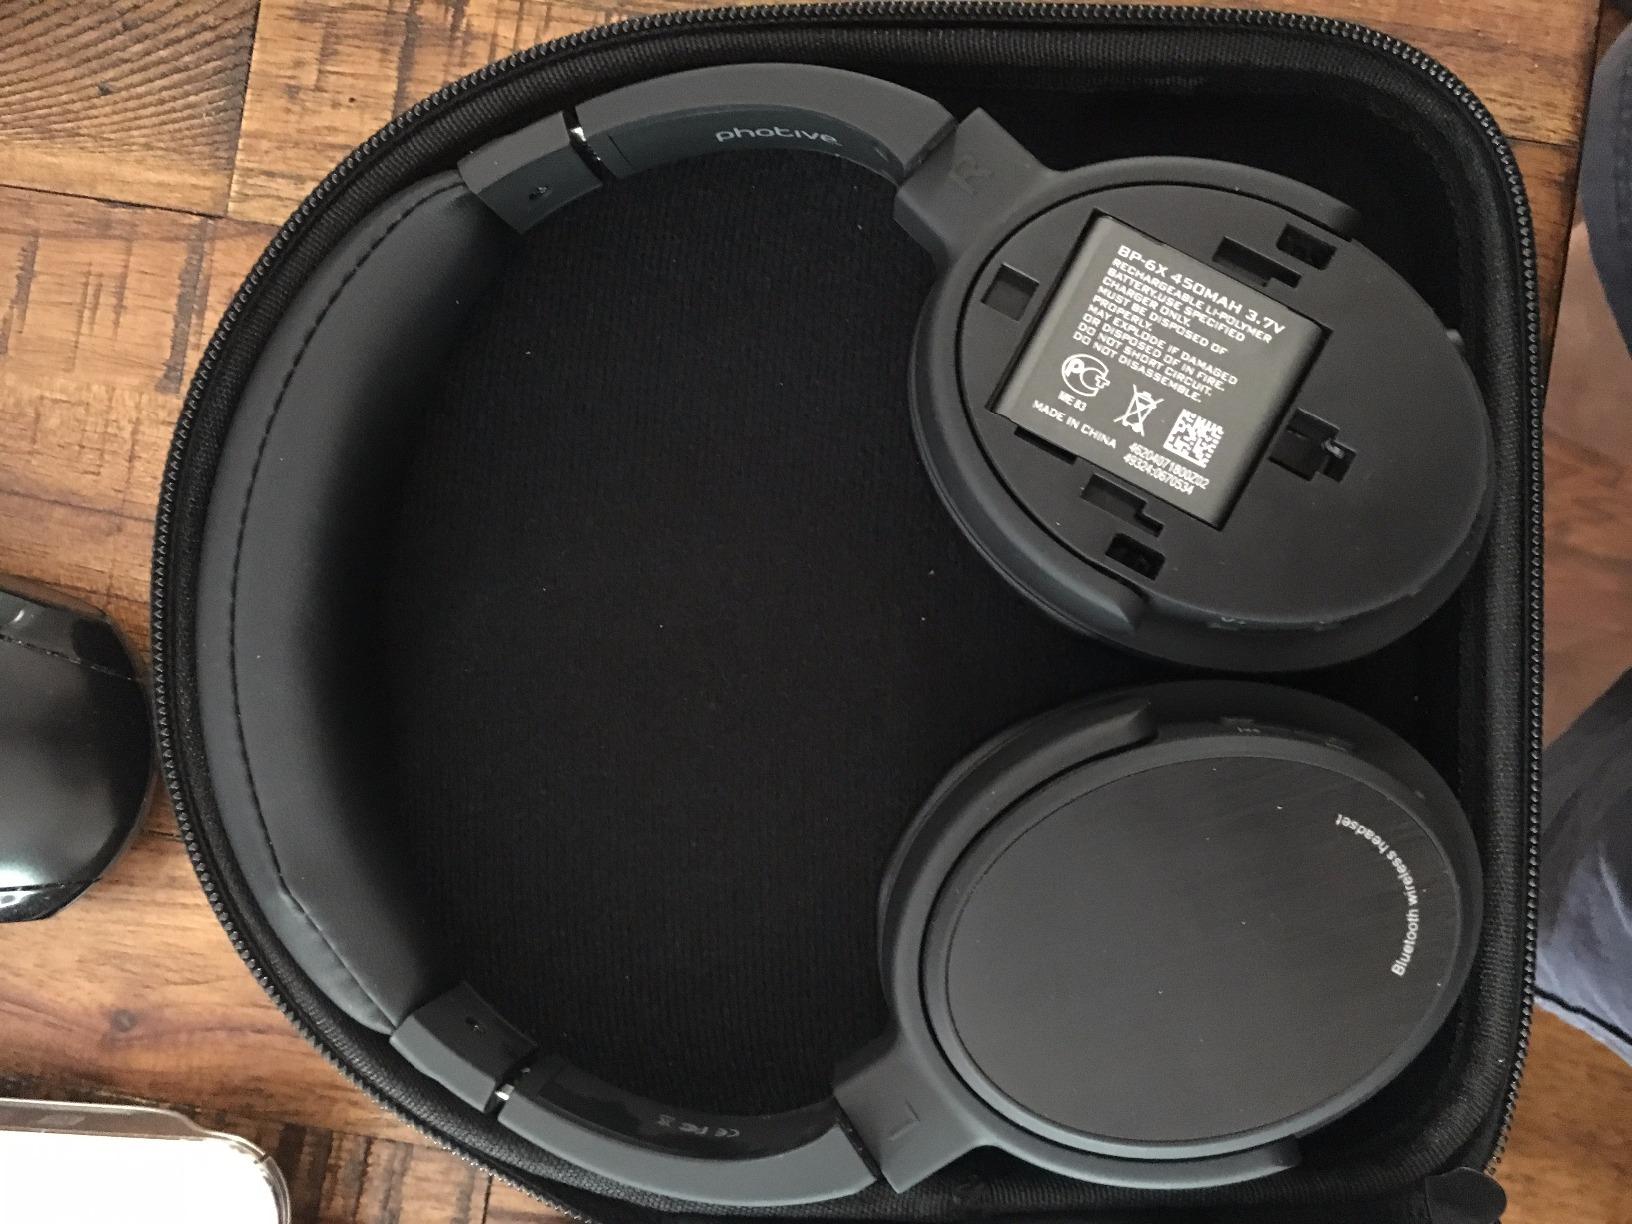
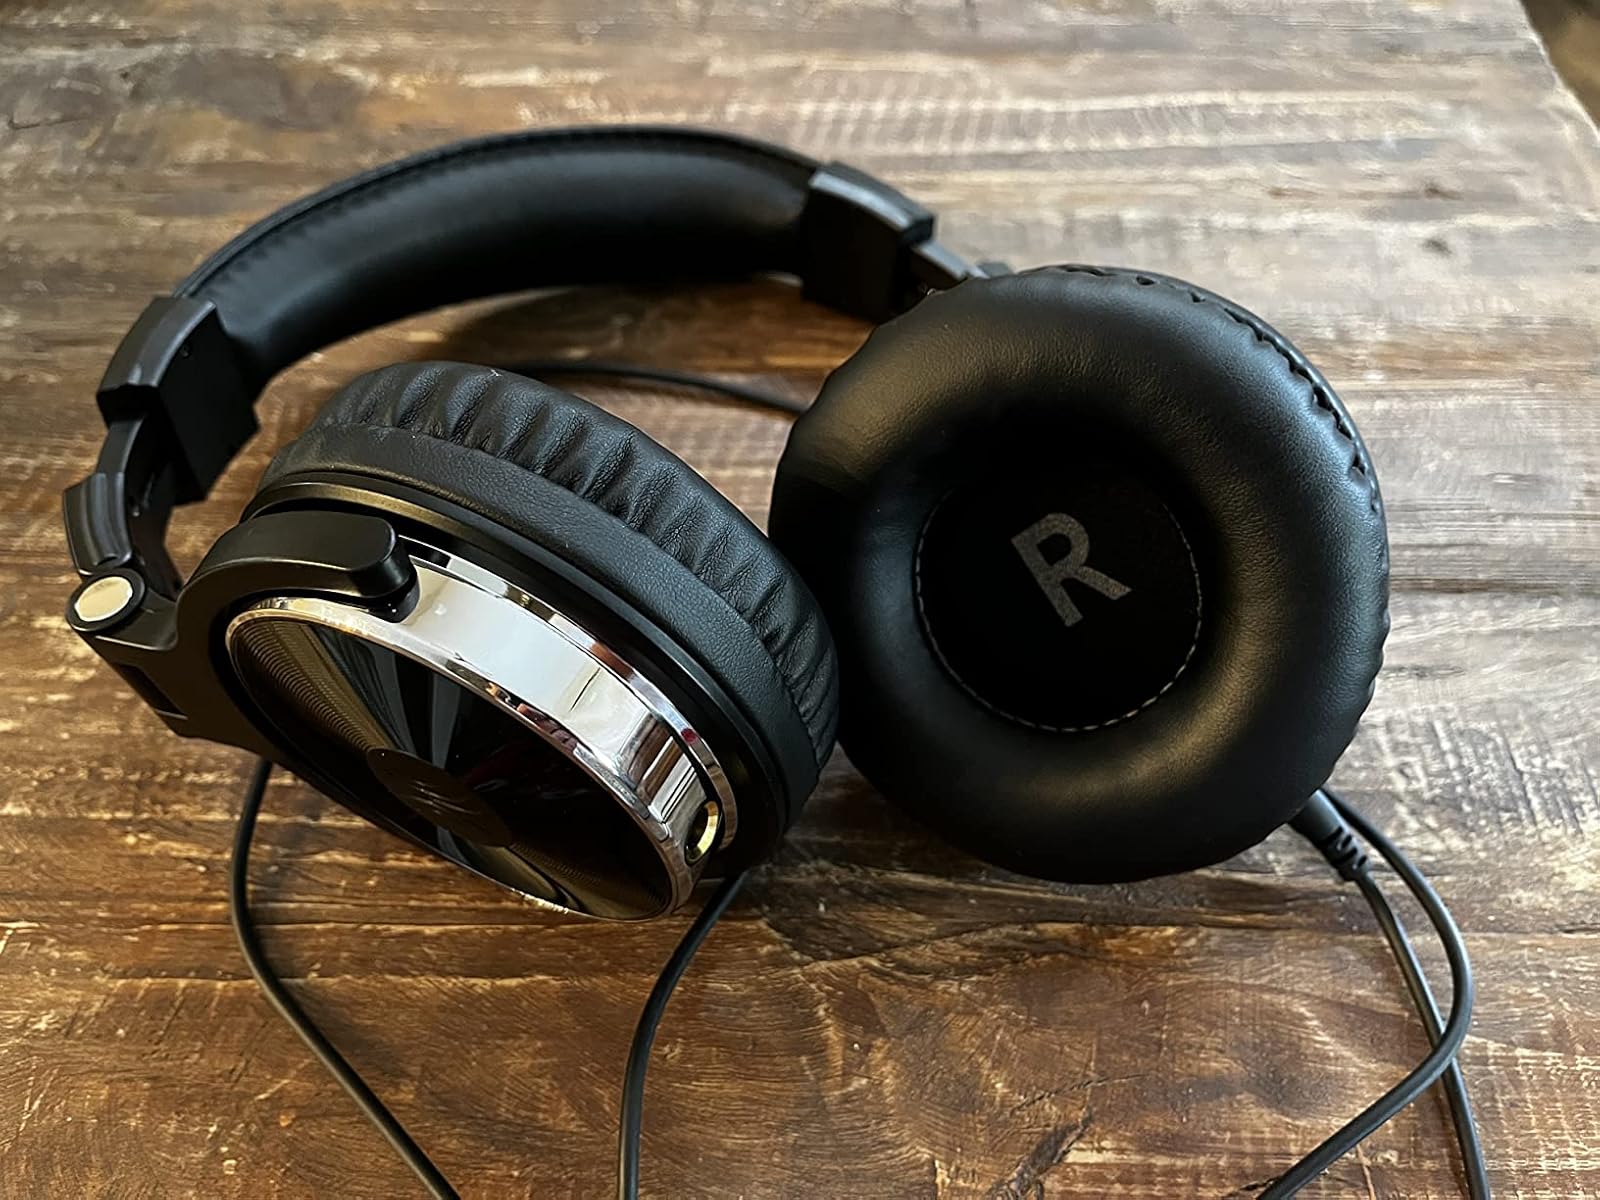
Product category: headphones
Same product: no